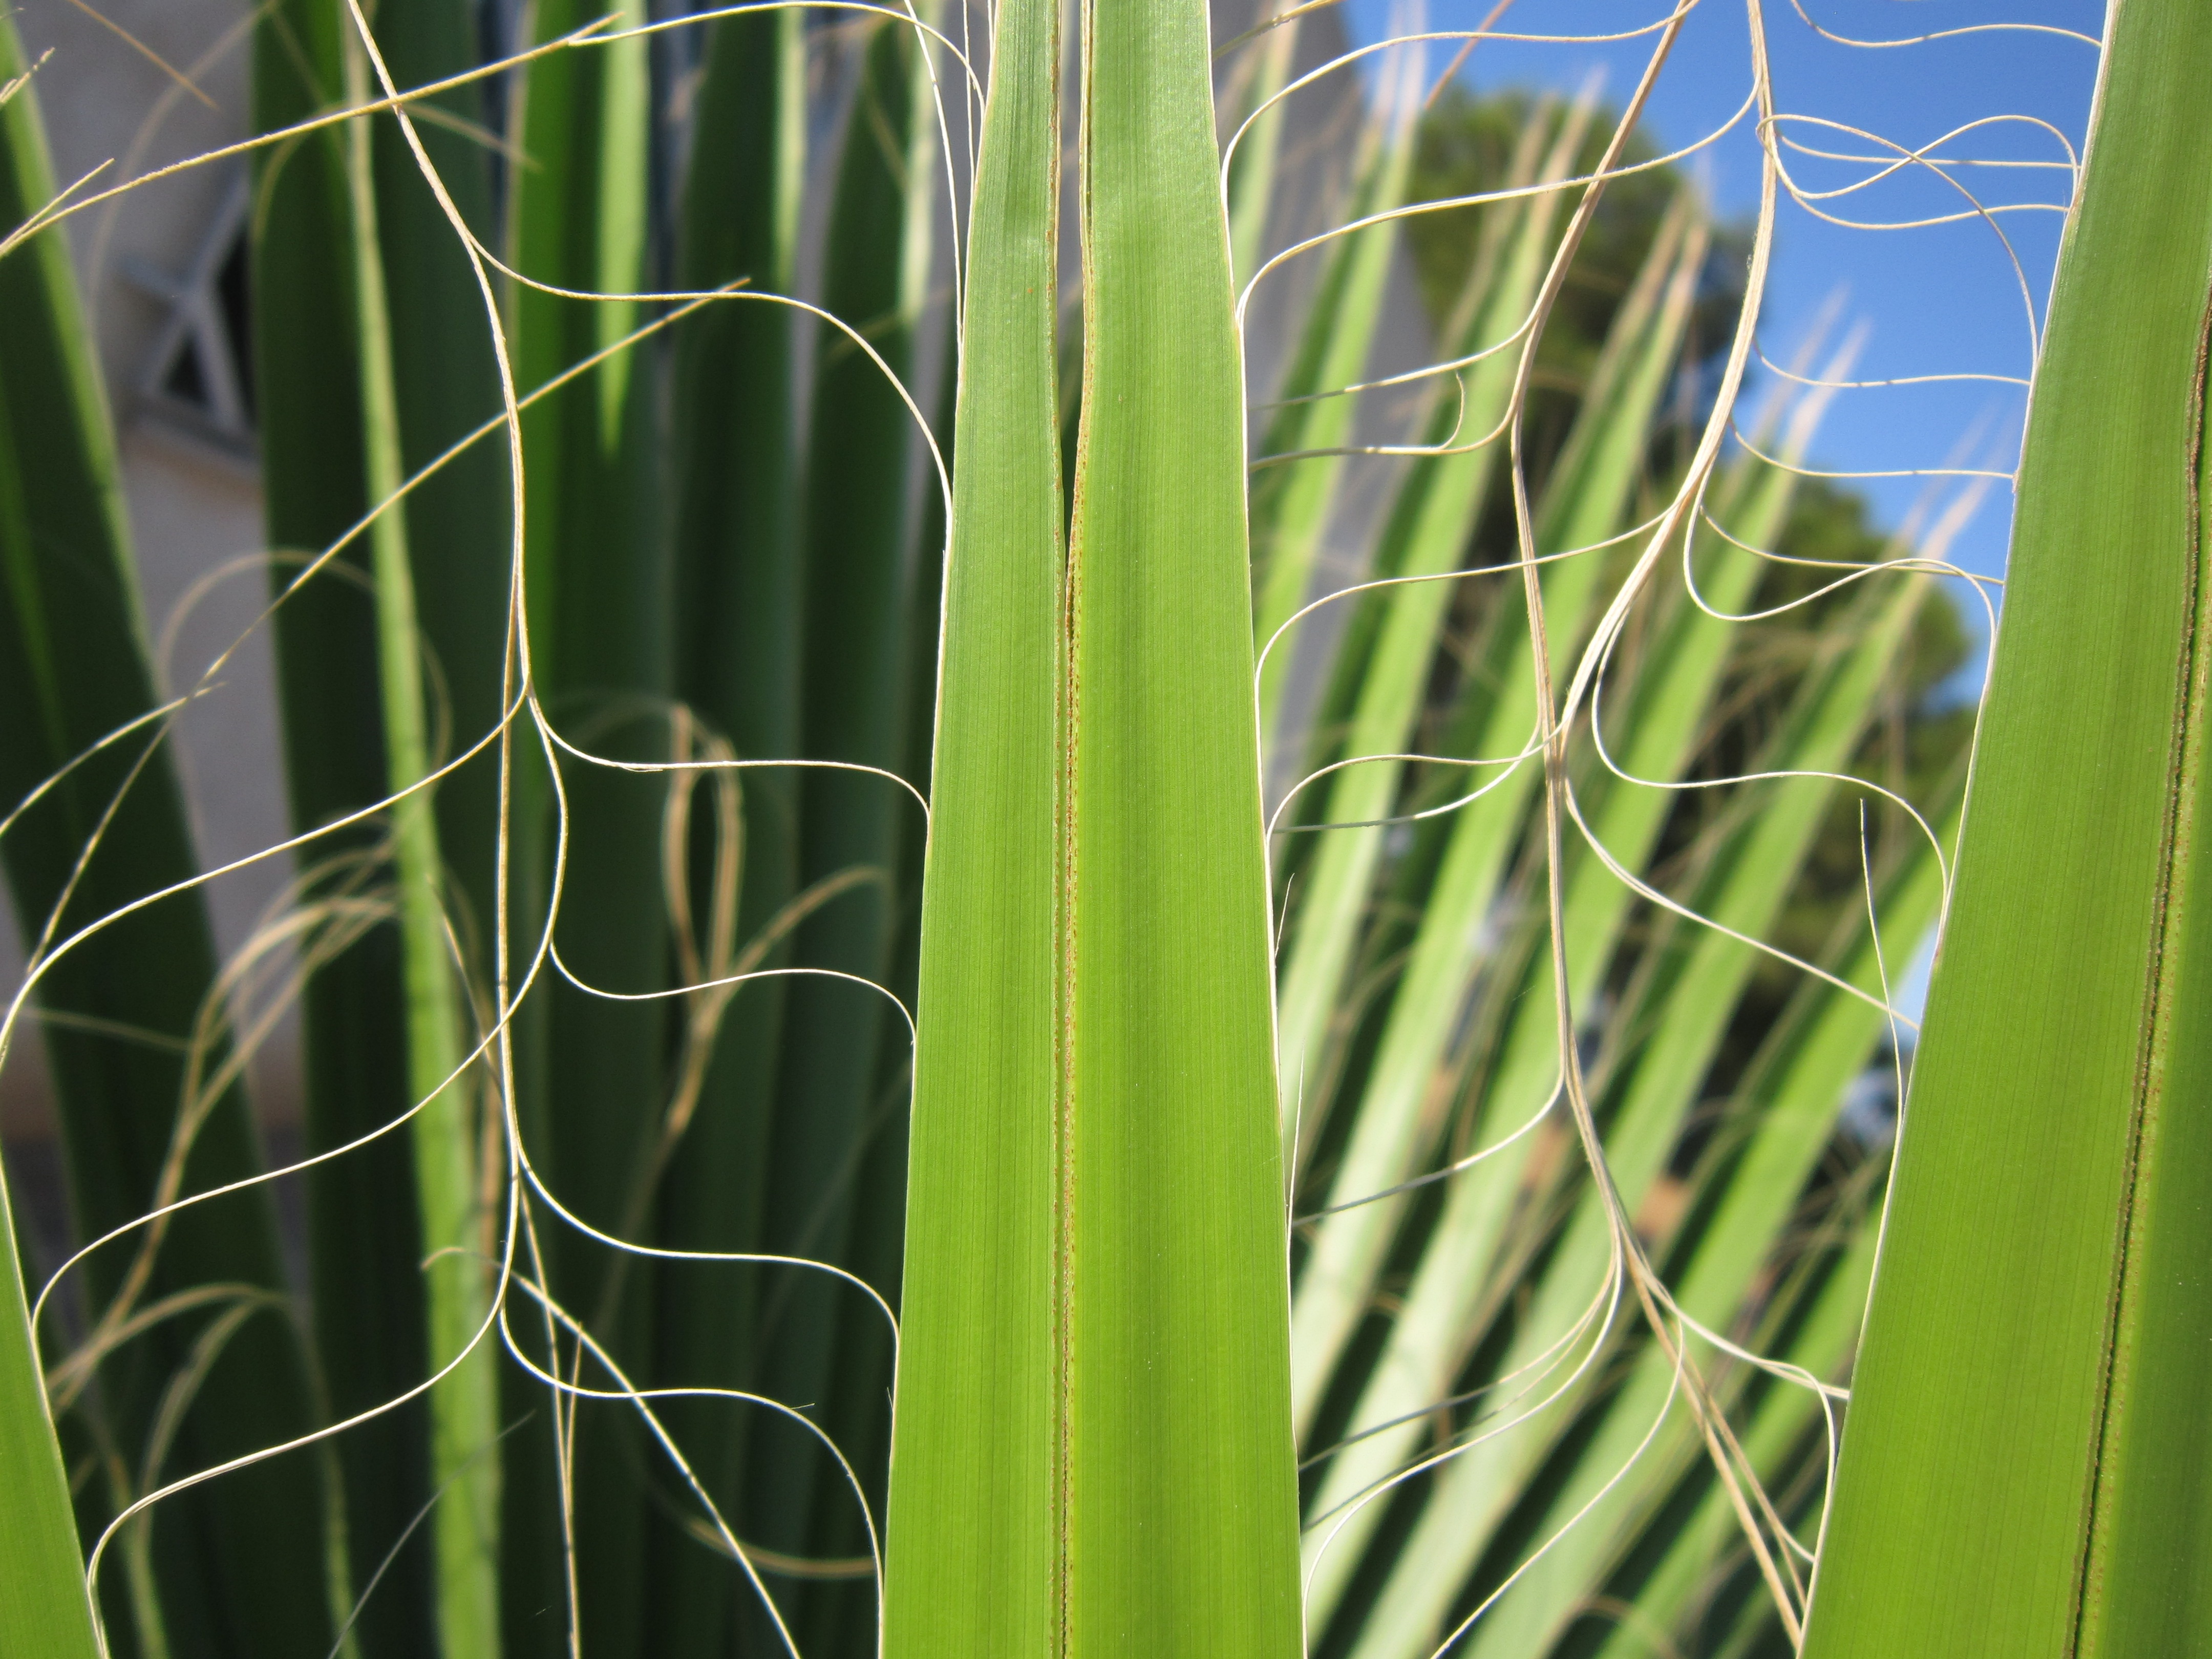
grass, structure, plant, lawn, prairie, leaf, flower, green, mediterranean, palm, crop, botany, flora, frond, ecosystem, filigree, flowering plant, palm leaves, palm leaf, biodata, fan palm, grass family, plant stem, land plant, arecales